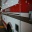
Label: ambulance